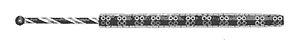
Un macuahuitl est une arme blanche de mêlée à la fois tranchante et contondante utilisée en Mésoamérique, à l'époque postclassique.